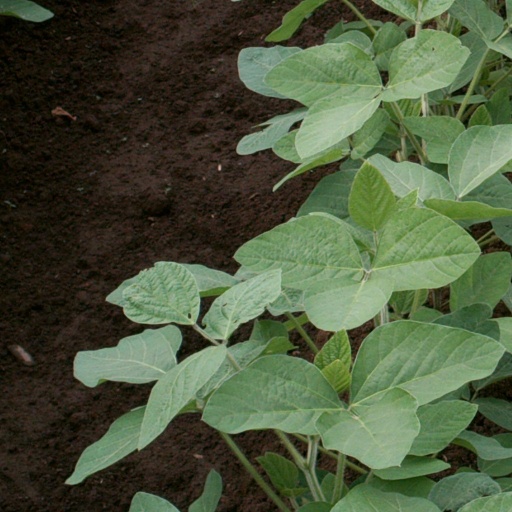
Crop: soybean